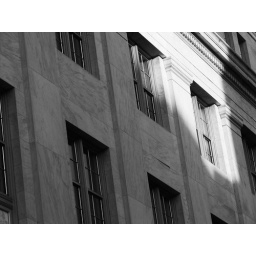
A section of light hits a federal office building near DAR Constitution Hall